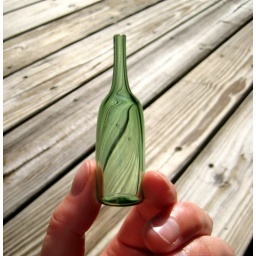
Hand blown glass miniature bottle by Kiva Ford.For more information on my technique and other works, please see my profile!